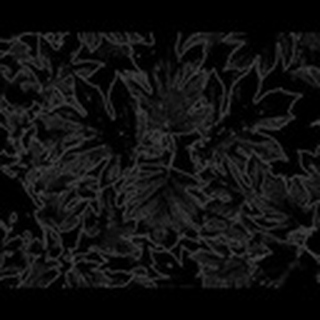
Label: healthy_cotton